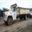
Label: truck